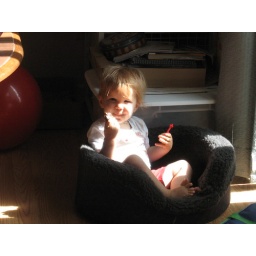
Gabe in the cat bed